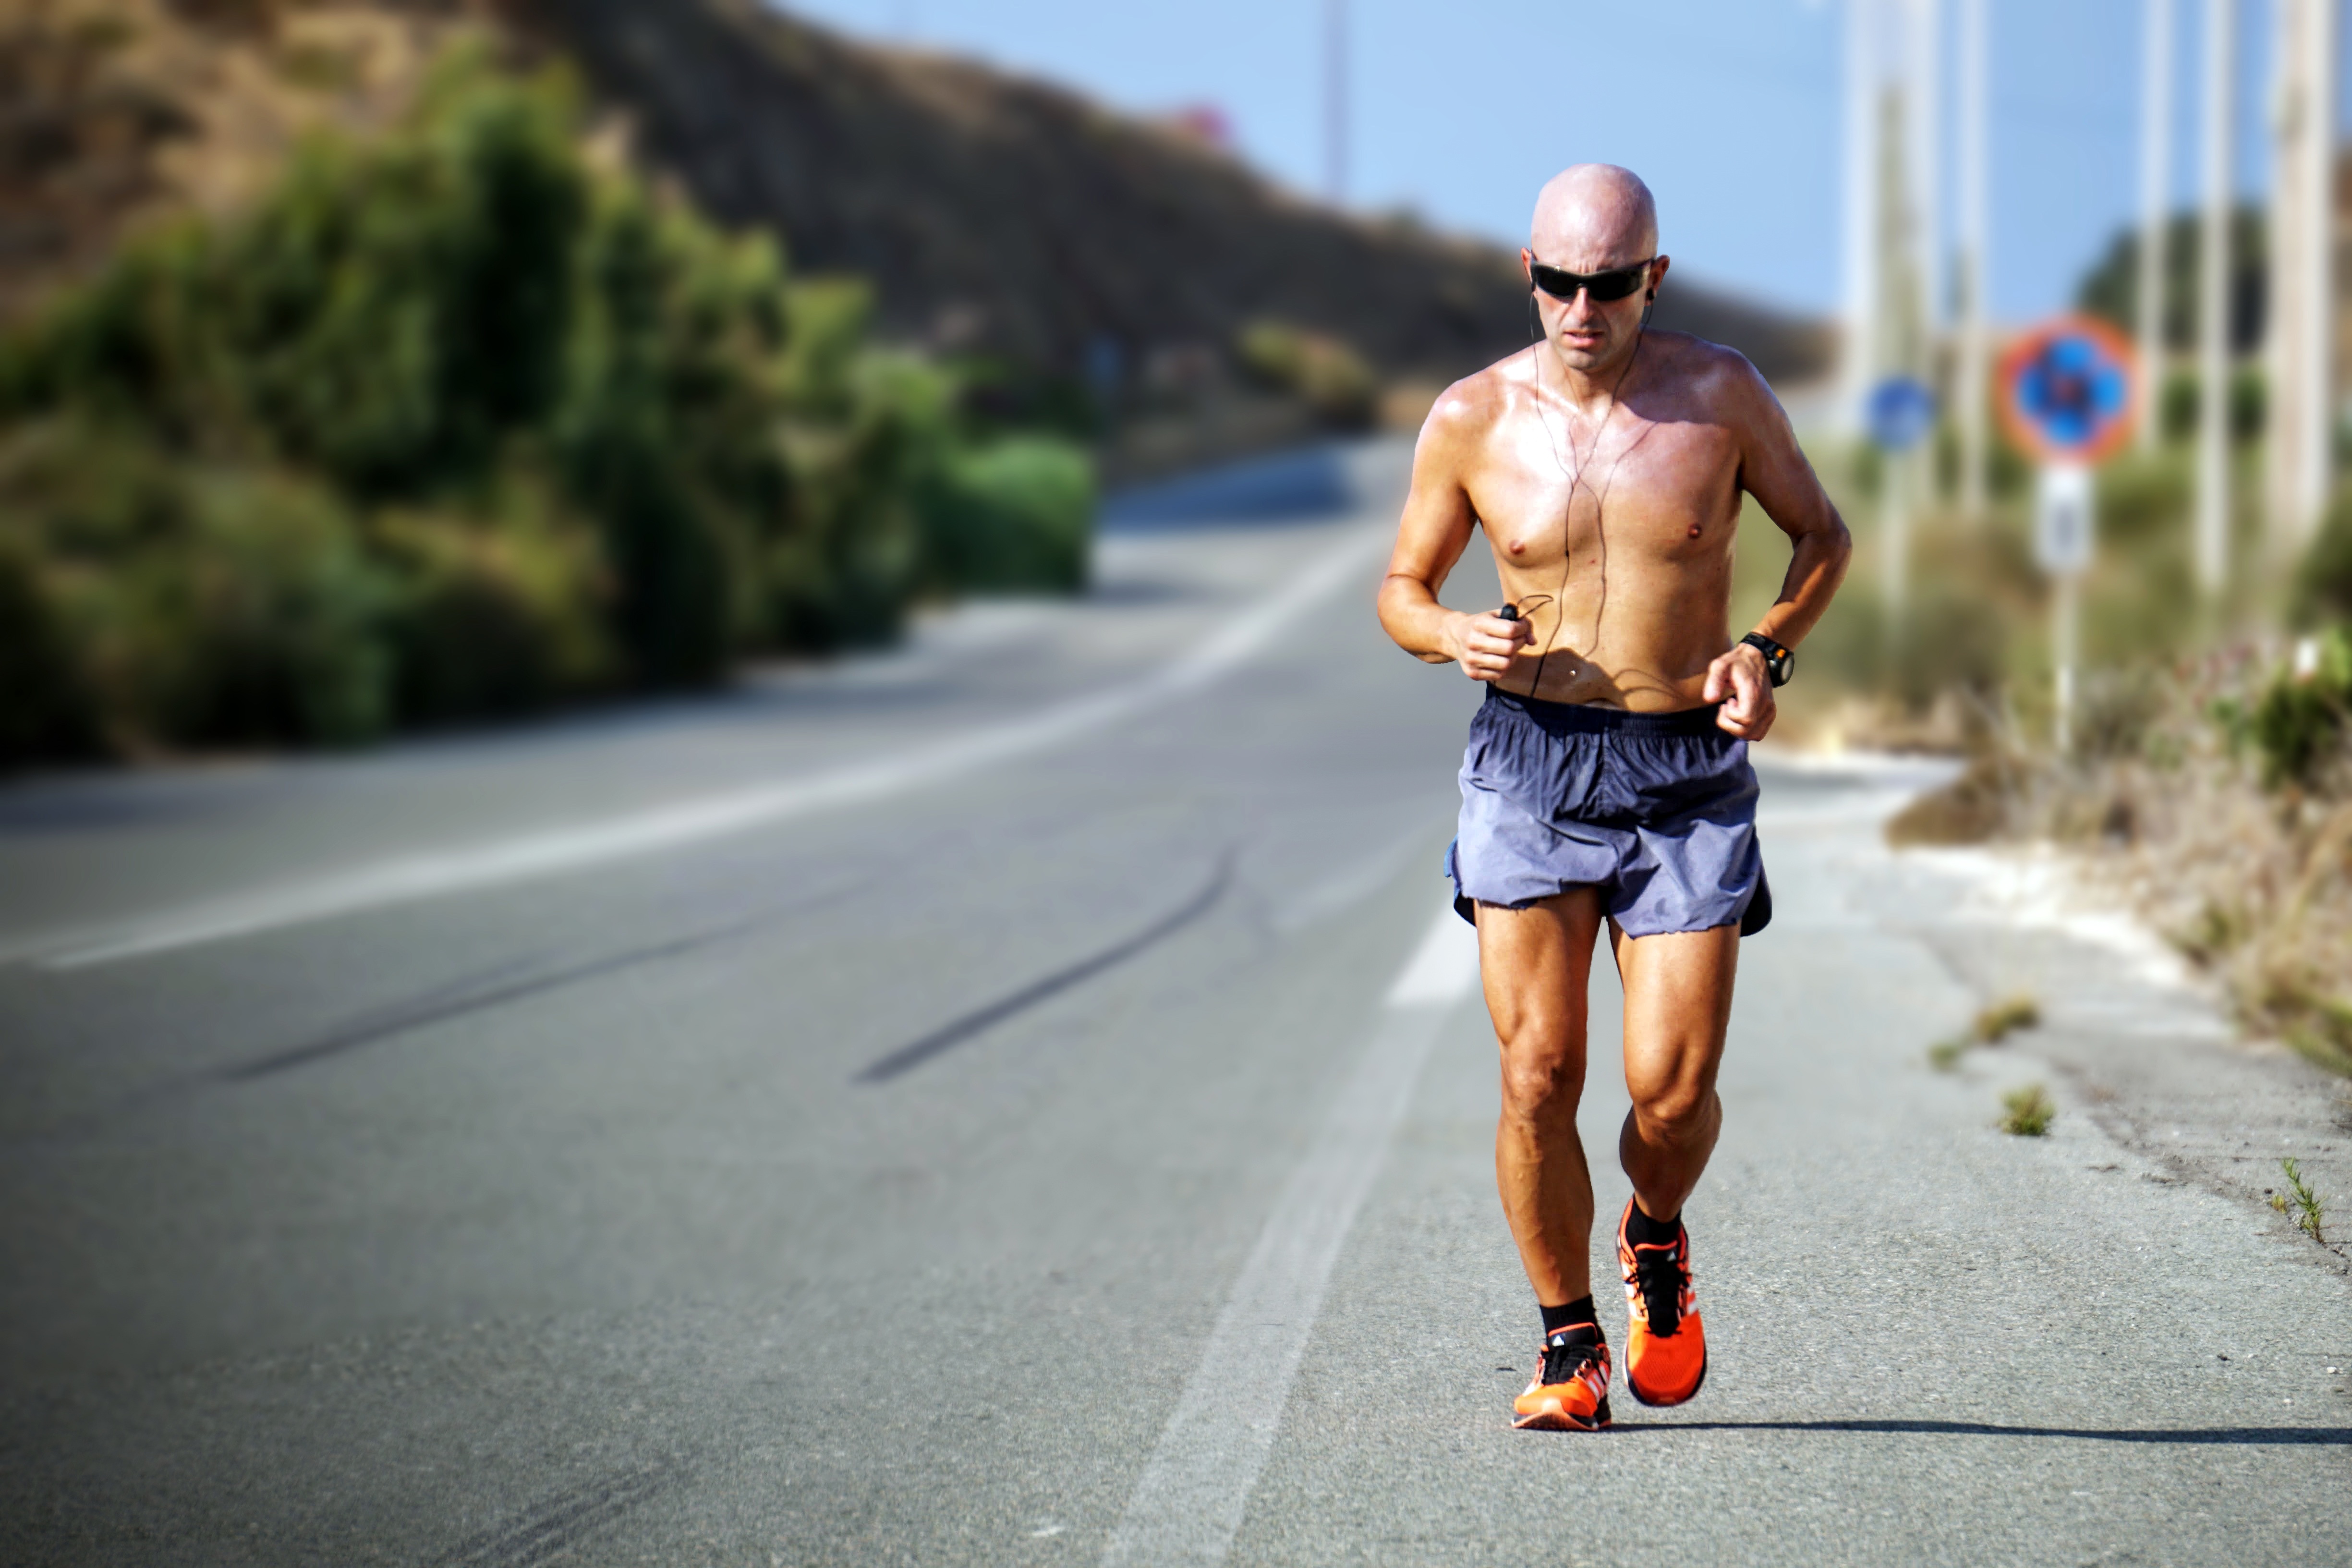
man, person, road, running, recreation, jogging, runner, exercise, muscle, cycling, race, sports, endurance, physical exercise, outdoor recreation, human action, individual sports, endurance sports, ultramarathon